Gaupne Church

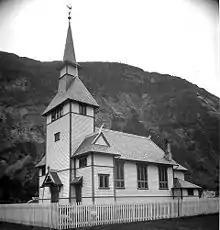
View of the church

Gaupne Church is a parish church of the Church of Norway in Luster Municipality in Vestland county, Norway. It is located in the village of Gaupne. It is the church for the Gaupne parish which is part of the Sogn prosti (deanery) in the Diocese of Bjørgvin. The yellow, wooden church was built in a long church design in 1907 using plans drawn up by the architect Hans Jacob Sparre. The church seats about 230 people.